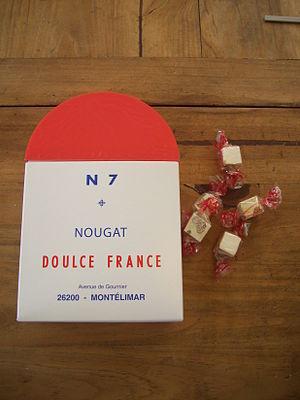
Emballage de nougat de Montélimar en forme de borne
Une borne routière est un élément signalétique placé régulièrement en bordure de route et destiné à identifier la route concernée et à y indiquer les distances, le plus souvent vers les localités voisines.